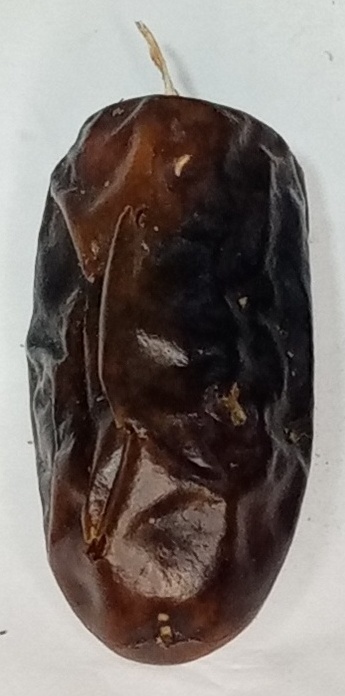
Variety: gajar
Size: medium
Grade: grade-1